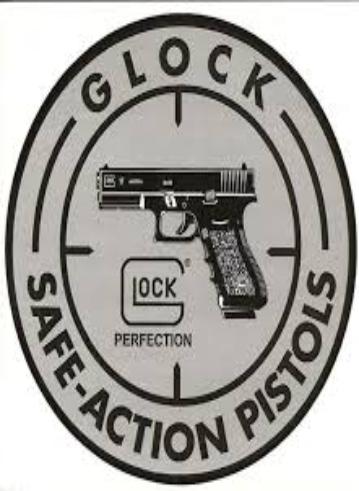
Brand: Glock-2
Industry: Clothes